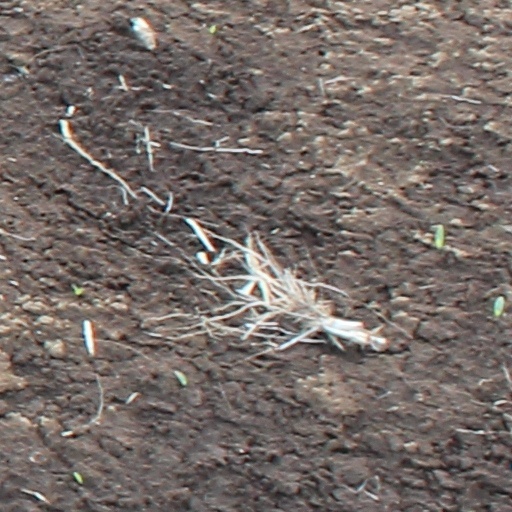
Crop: wheat